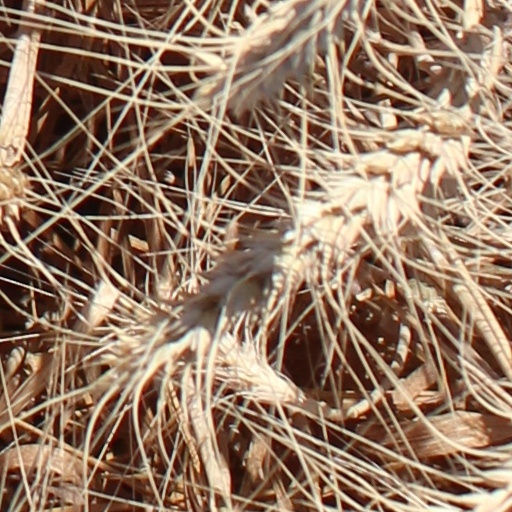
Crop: wheat